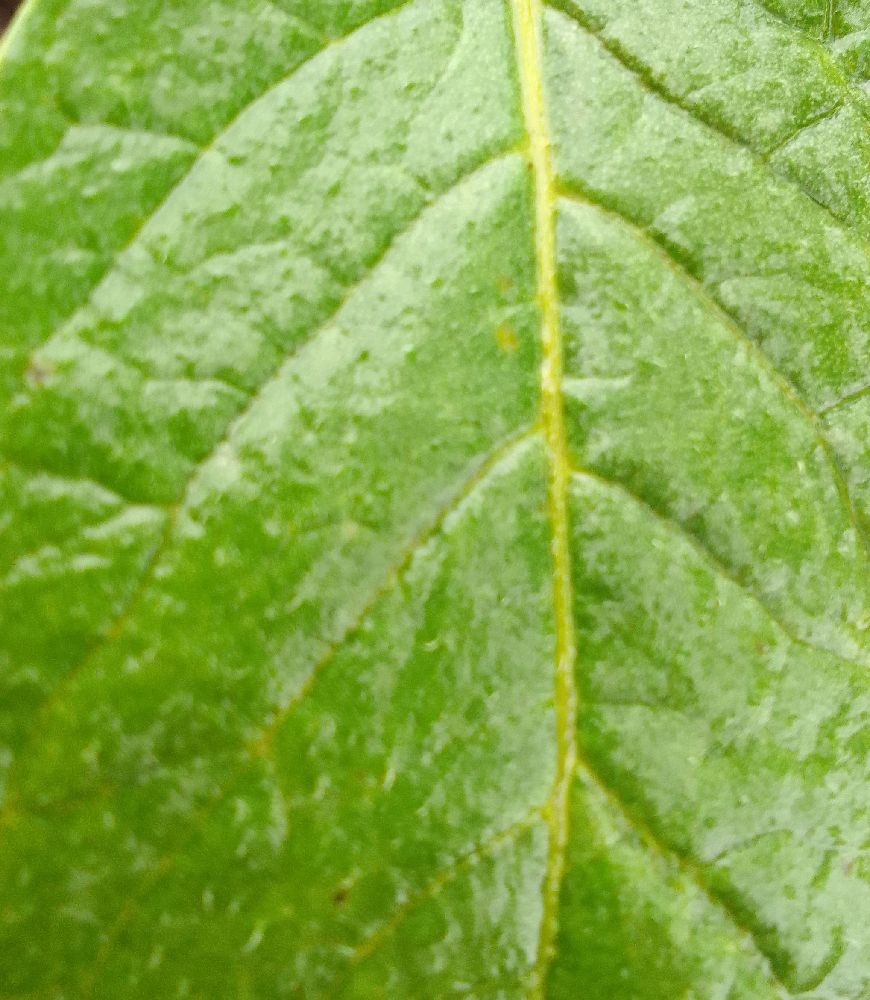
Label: Healthy